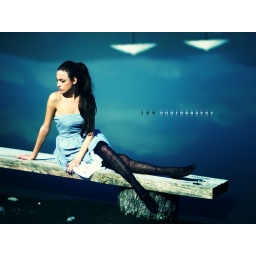
sky above the lake